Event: Nepal Earthquake
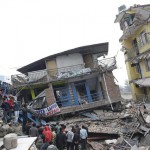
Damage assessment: damage